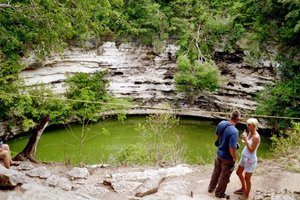
Ferskvandshul
Hellige ferskvandshul ved Chichén Itzá.
Et ferskvandshul eller cenote er et jordfaldshul indeholdende grundvand med synlige stenede kanter. Ferskvandshuller findes typisk i Yucatán-halvøen og nogle nære karibiske øer. Cenote er afledt fra ordet anvendt af lavland Yucatec Maya til at referere til enhver lokalitet hvor grundvand er tilgængeligt.